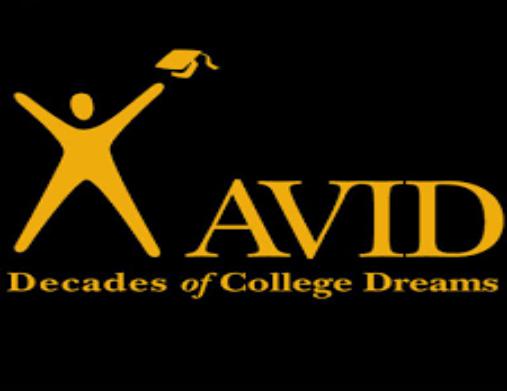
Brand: Avid
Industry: Necessities